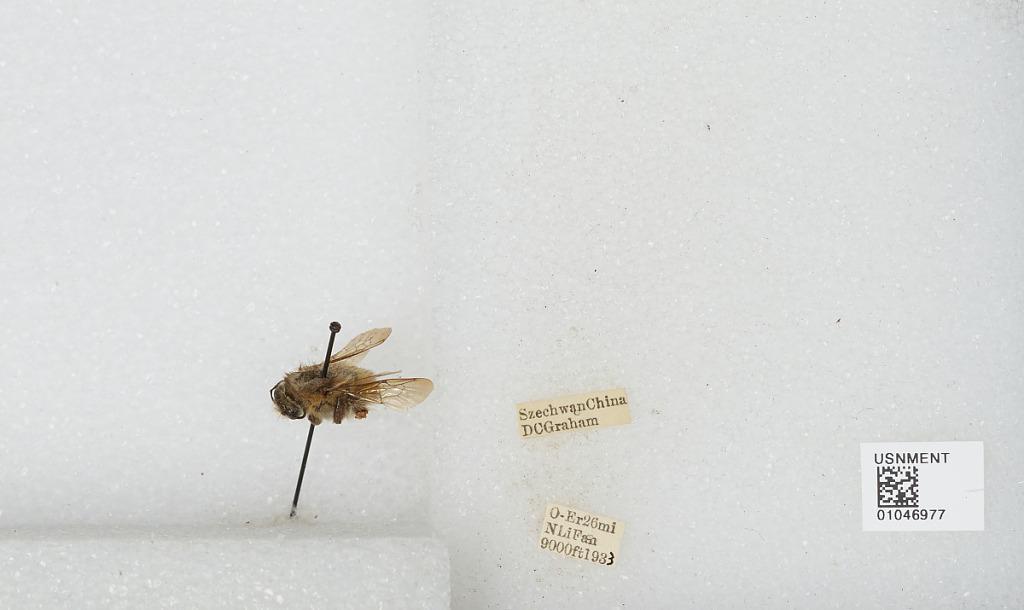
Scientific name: Bombus sp.
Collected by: D. Graham
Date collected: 1933--
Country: China
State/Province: Sichuan
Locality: O-Er 26 miles North Li Fan